Tanks of the Polish Armoured Forces

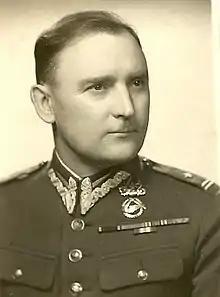
Major Stanislaw Szostak

At the outbreak of World War Two in September 1939, the Soviet Union and Nazi Germany divided Poland in a twin invasion agreed in the Molotov-Ribbentrop Pact. About 200,000 soldiers of the Polish army who were in the newly occupied territory were taken prisoner by the Red Army. Diplomatic relations between the Soviet Union and Poland were re-established when Nazi Germany reneged on its pact with its erstwhile ally, the Soviet Union, and attacked it on 22 June 1941 in Operation Barbarossa. An agreement between Stalin, Churchill, Eden and the Polish government-in-exile in London led by General Sikorski was signed on 30 July 1941 whereby all Poles held by the Soviet Union were to be freed so as to form an army to help the fight against Hitler. Stalin also agreed that this military force would be subordinate to the Polish government-in-exile based in London.